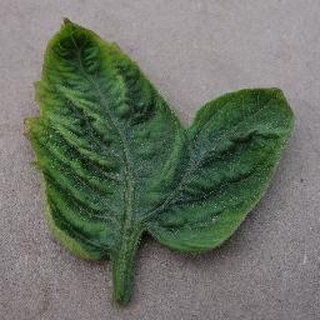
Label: tomato_yellow_leaf_curl_virus